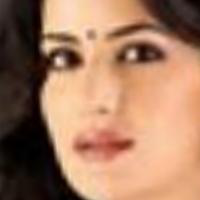
Age group: age 31-40